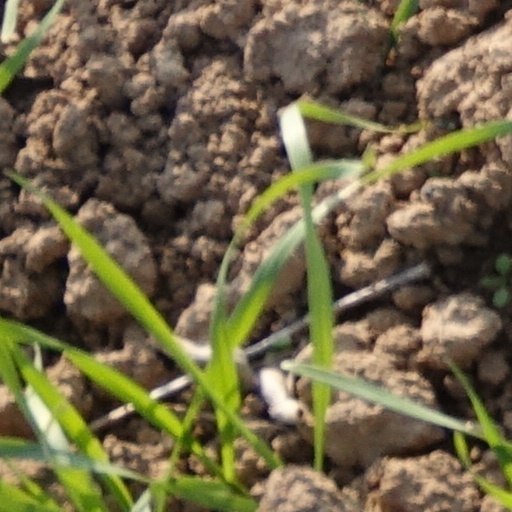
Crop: wheat